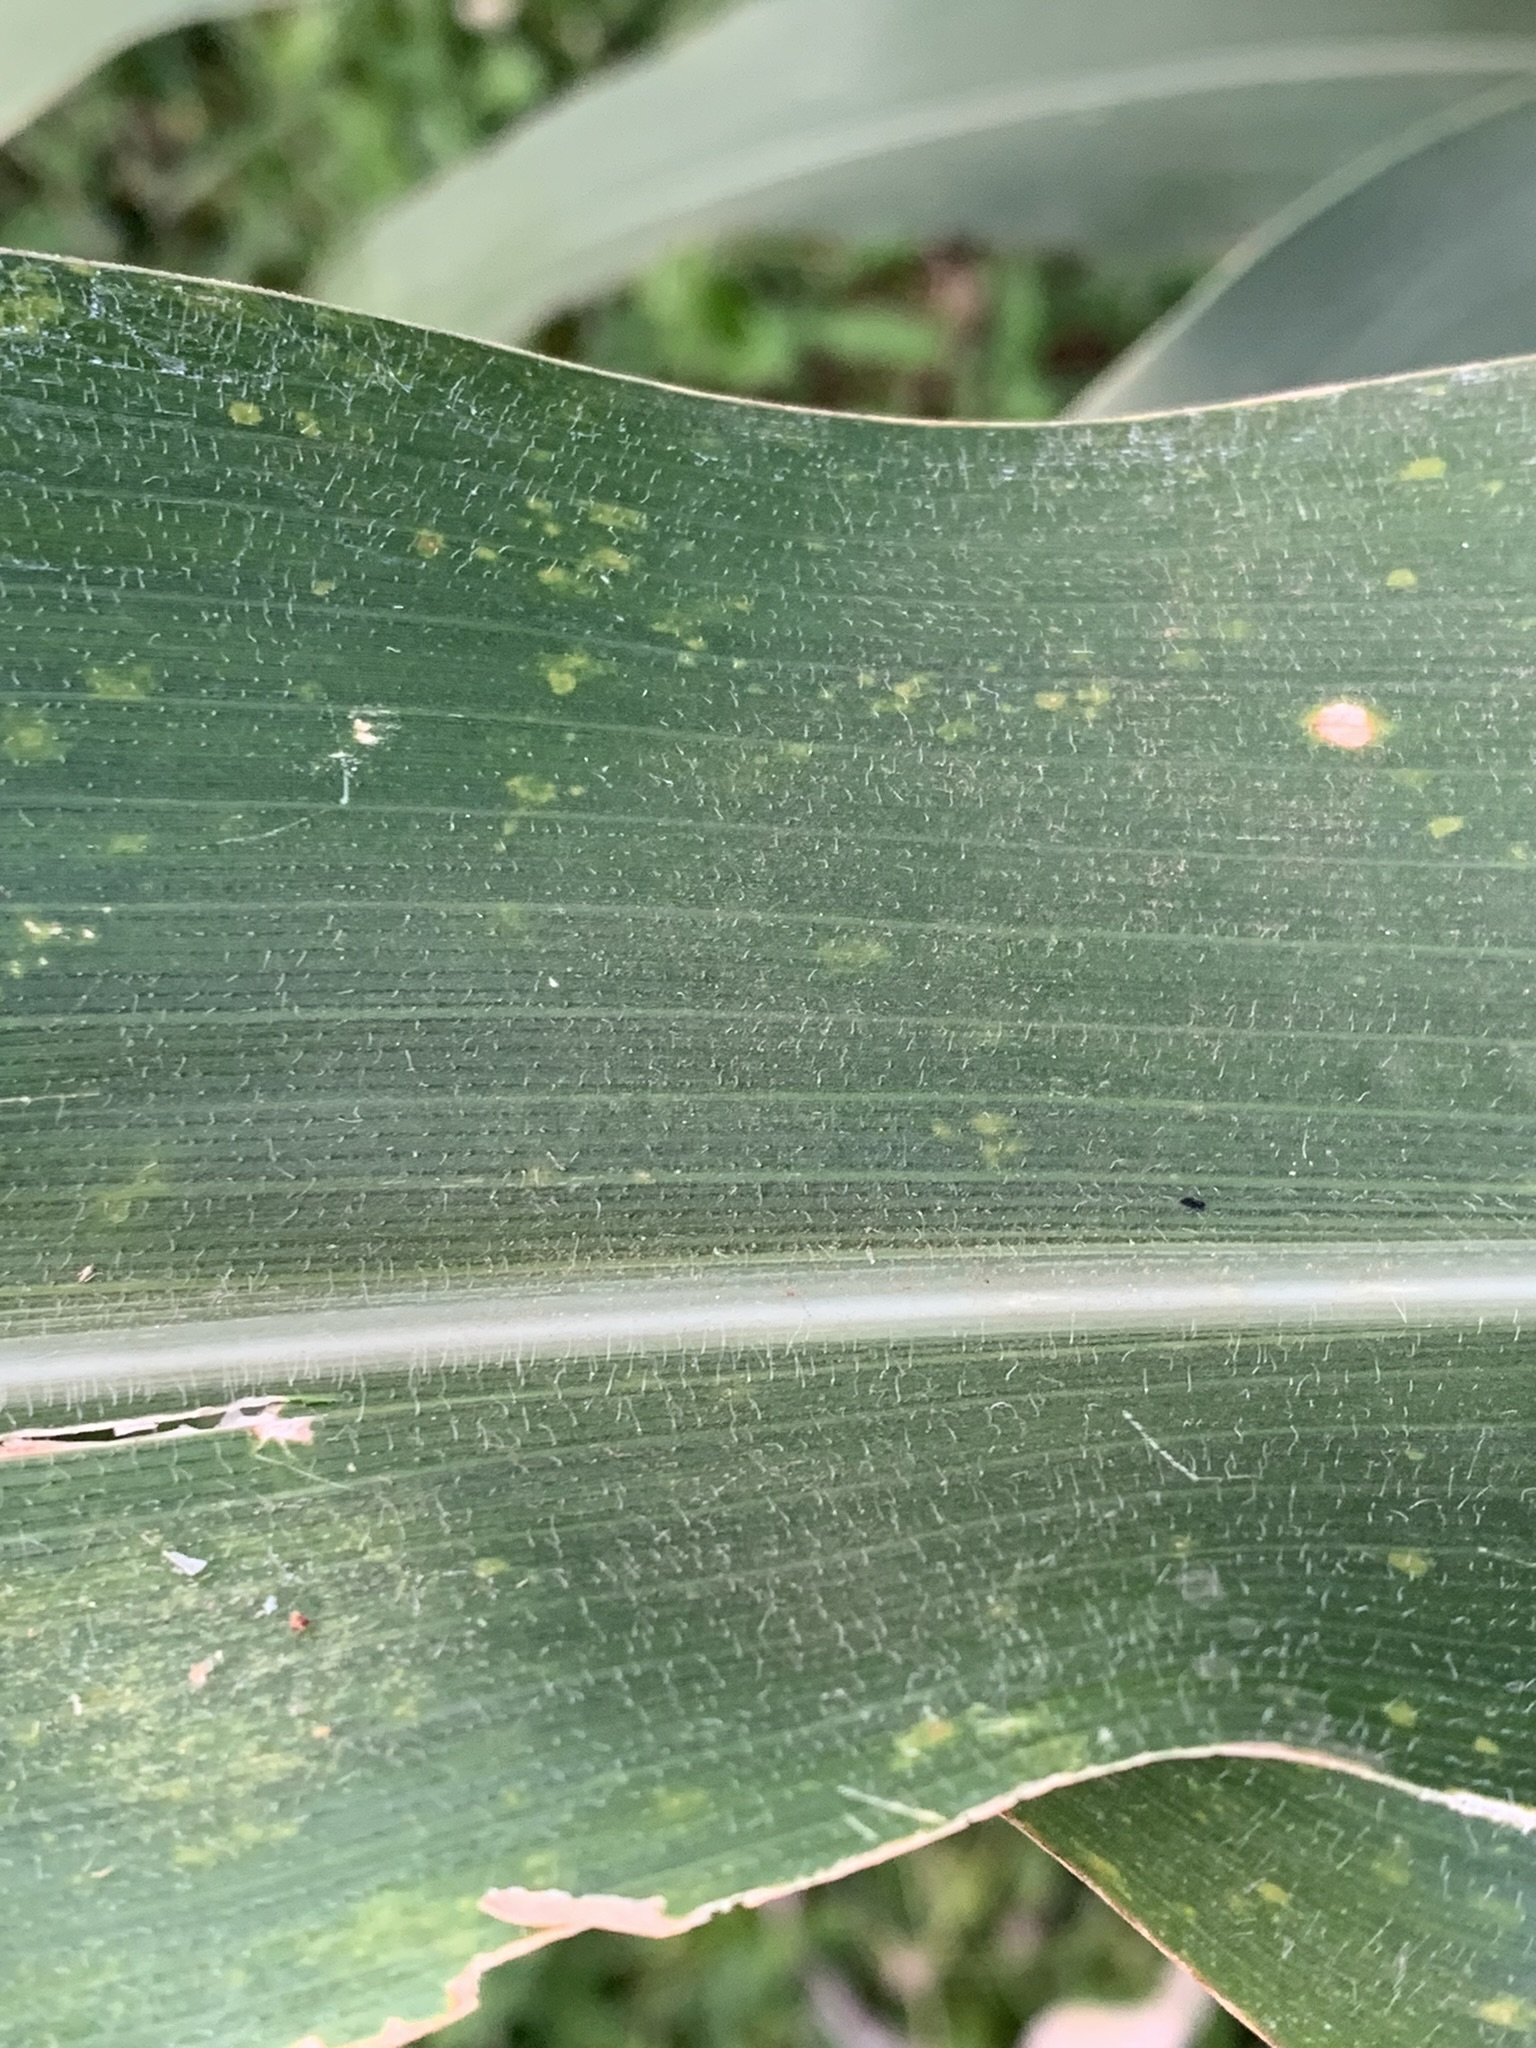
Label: MLN